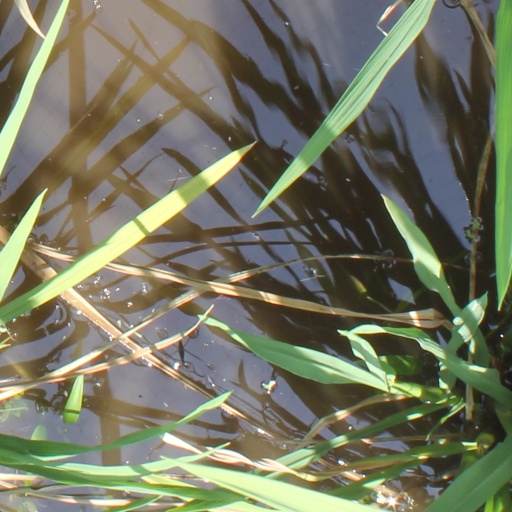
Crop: rice